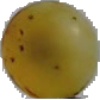
Label: Grape White 3